Steampunk

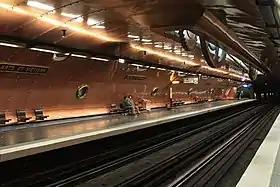
Paris metro station "Arts et Métiers", designed in 1994 to honor the works of Jules Verne

In 1994, the Paris Metro station at Arts et Métiers was redesigned by Belgian artist Francois Schuiten in steampunk style, to honor the works of Jules Verne. The station is reminiscent of a submarine, sheathed in brass with giant cogs in the ceiling and portholes that look out onto fanciful scenes.